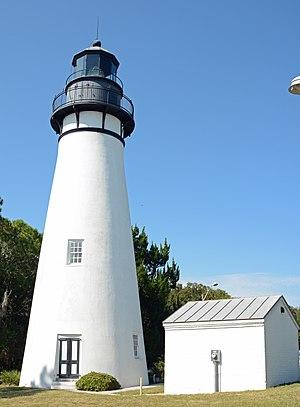
Le phare d'Amelia Island est un phare situé à l'extrémité nord de l'île d'Amelia, dans le comté de Nassau en Floride. C'est le plus ancien phare de la Floride. Il marque l'entrée du fleuve Saint Marys, à la baie de Cumberland et au port de Fernandina Beach.